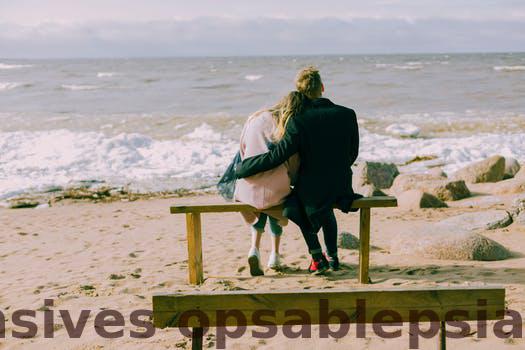
Label: Watermark